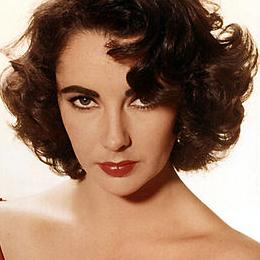
Age: 20